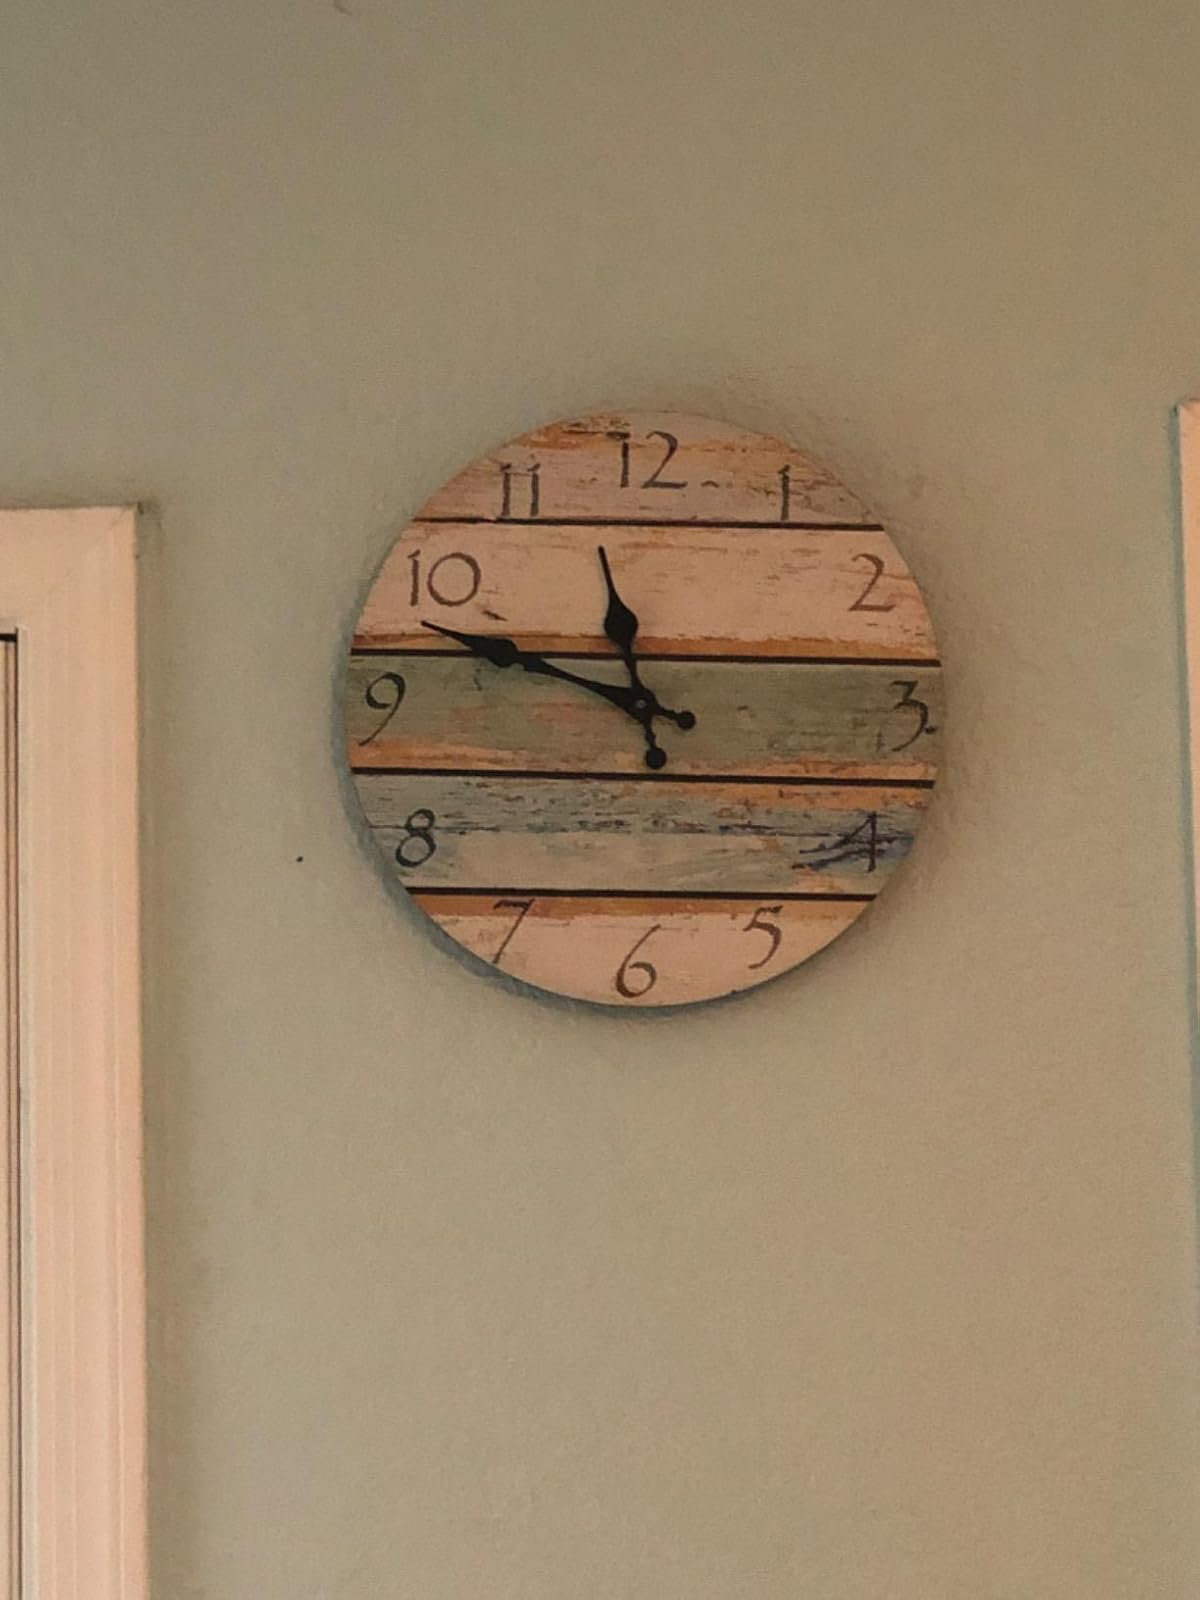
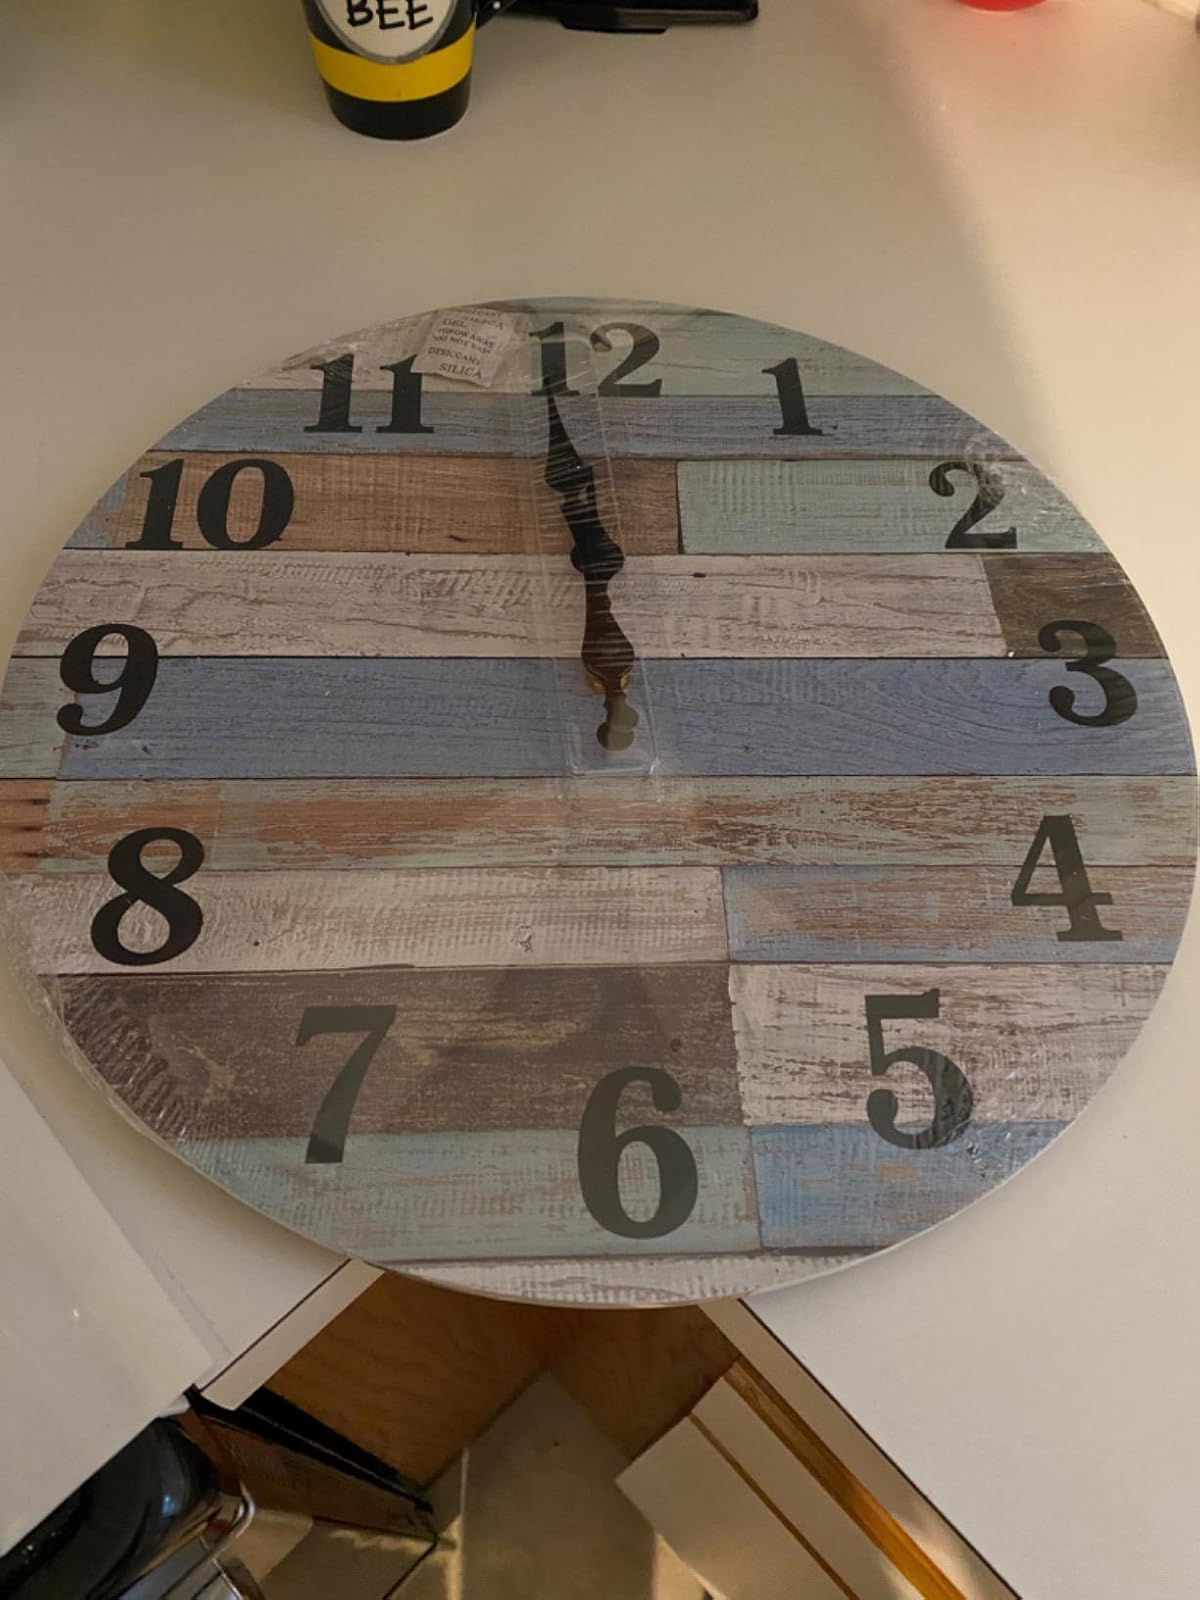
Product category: clock
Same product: no